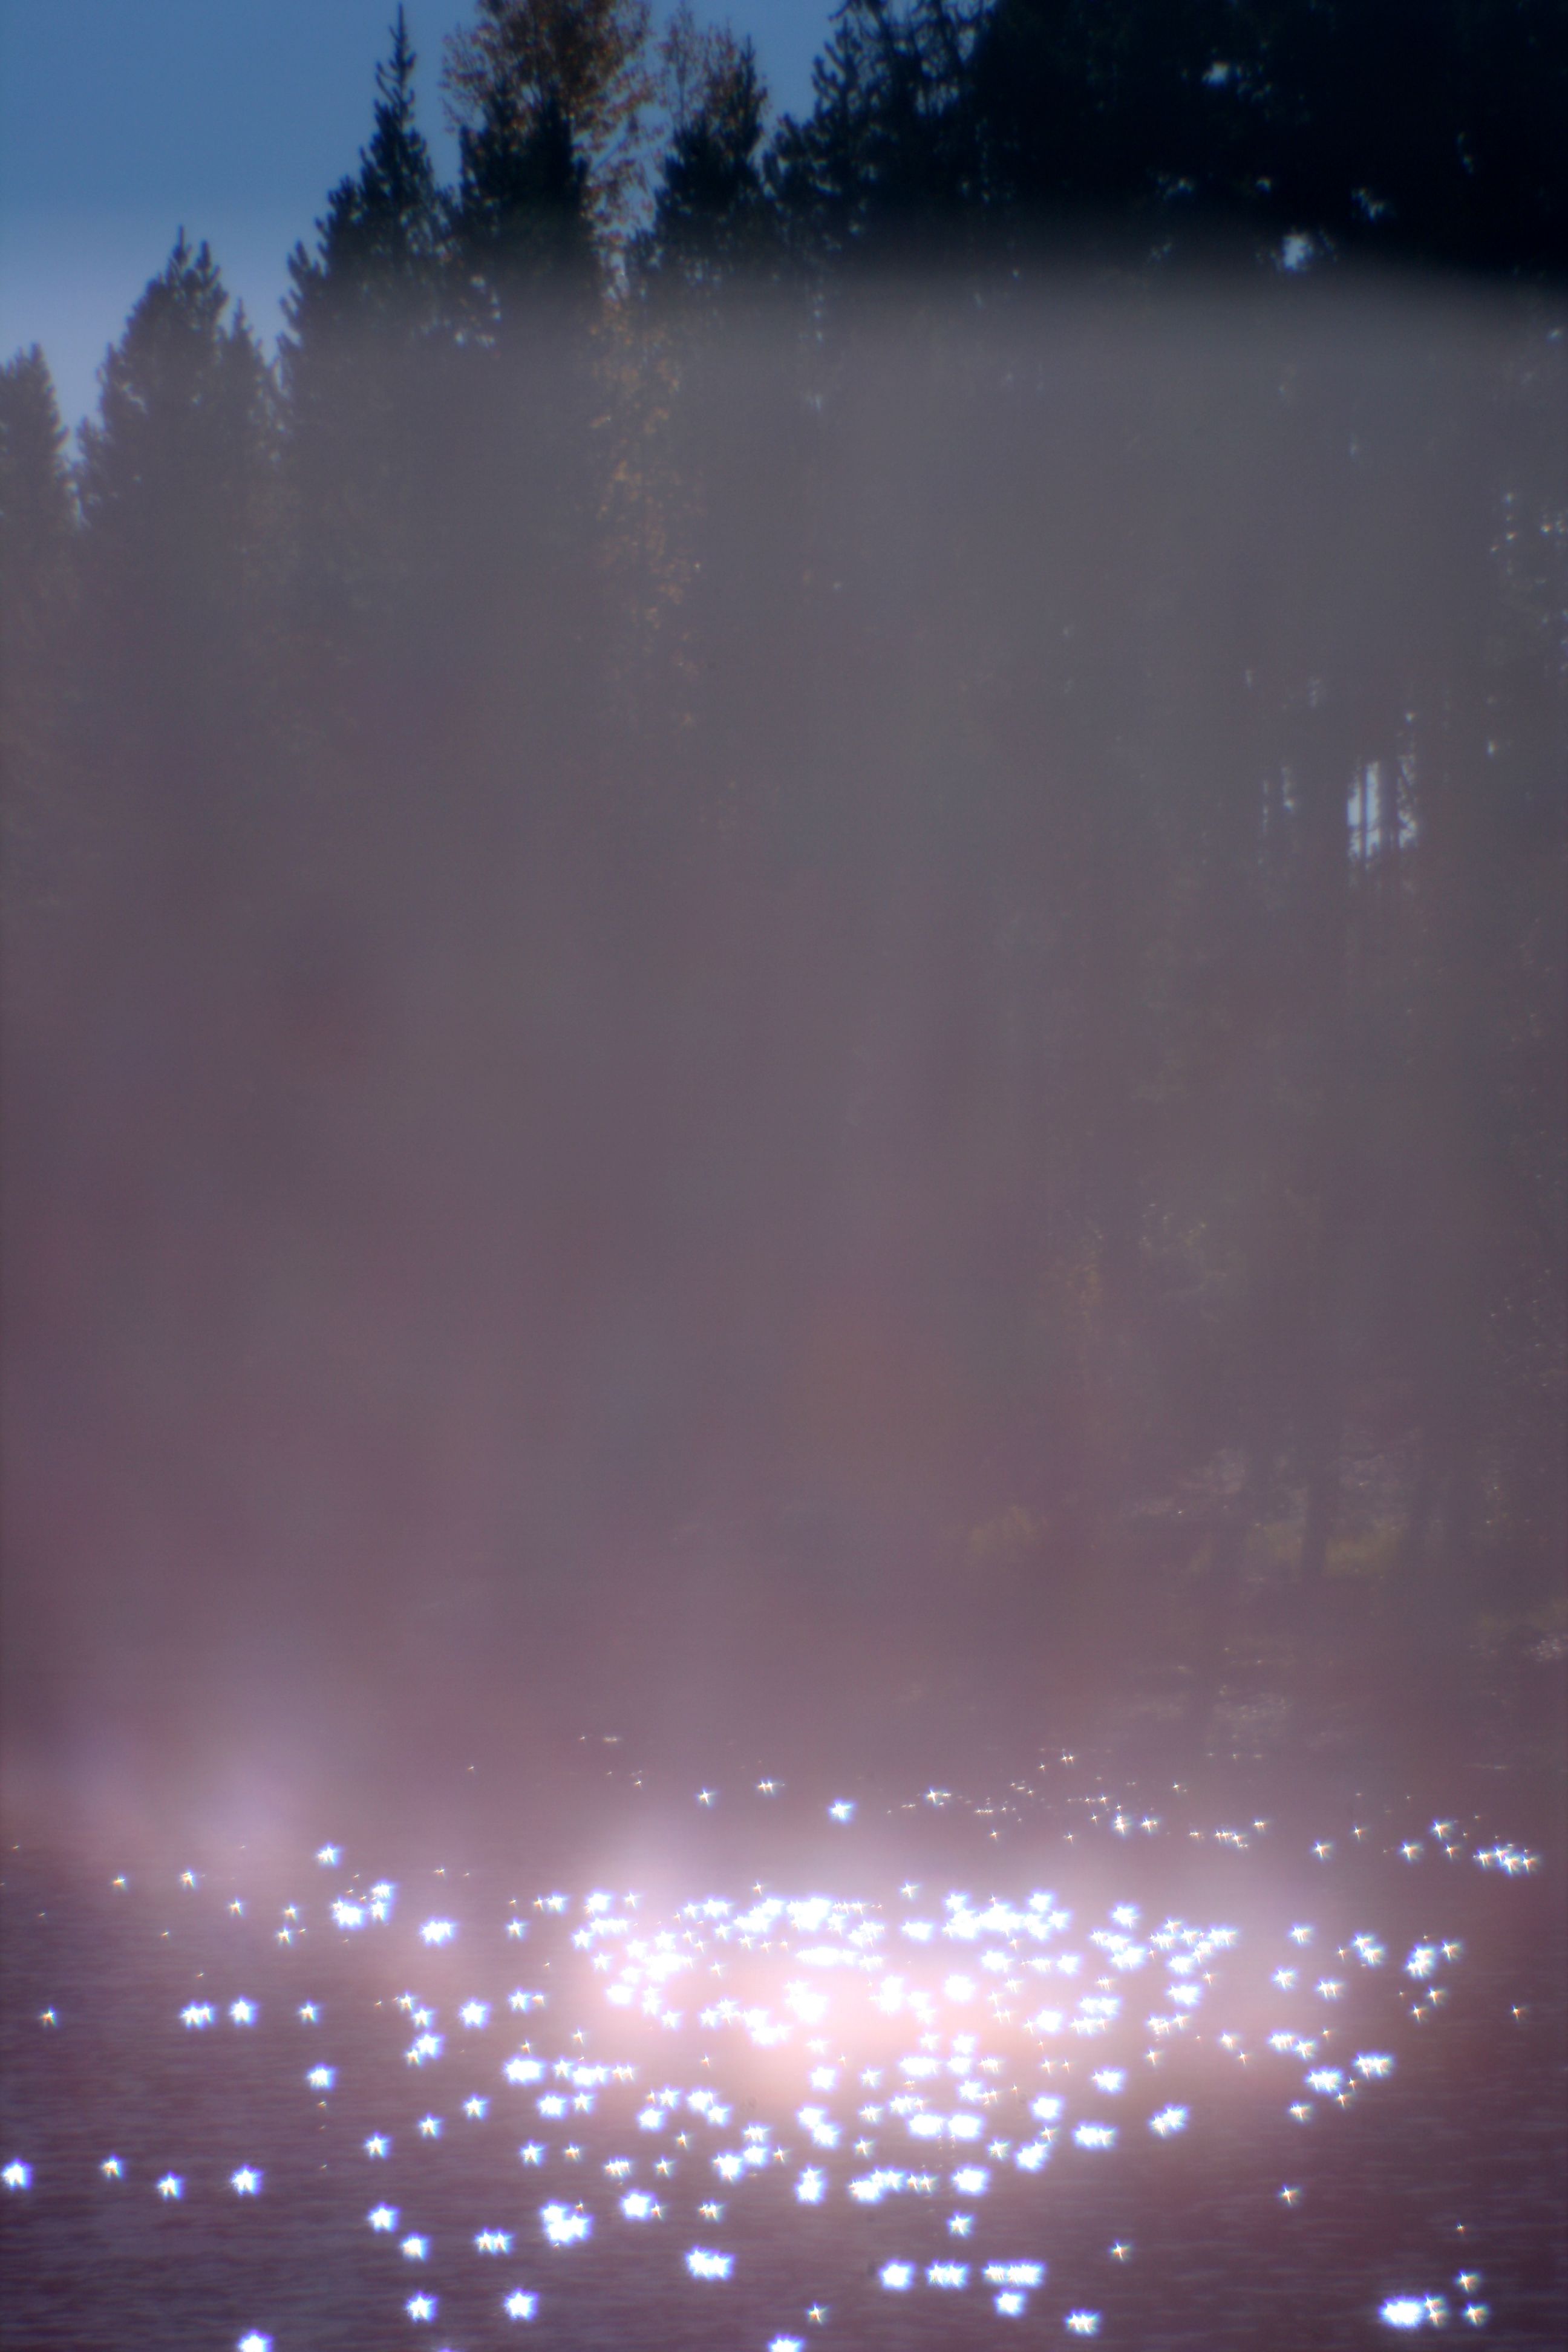
water, light, sky, fog, night, sunlight, morning, dawn, atmosphere, dslr, reflection, lens, canon, weather, haze, canada, hazy, like, britishcolumbia, bc, kodaktouristjr, hydrauliclake, atmospheric phenomenon, atmosphere of earth